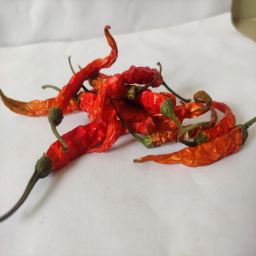
Crop: Chile Pepper
Quality: Dried